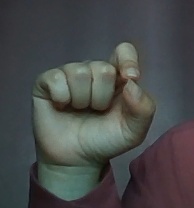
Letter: fa